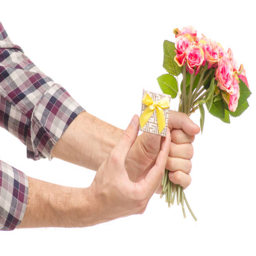
a box with a ring and flowers of a man 's hand